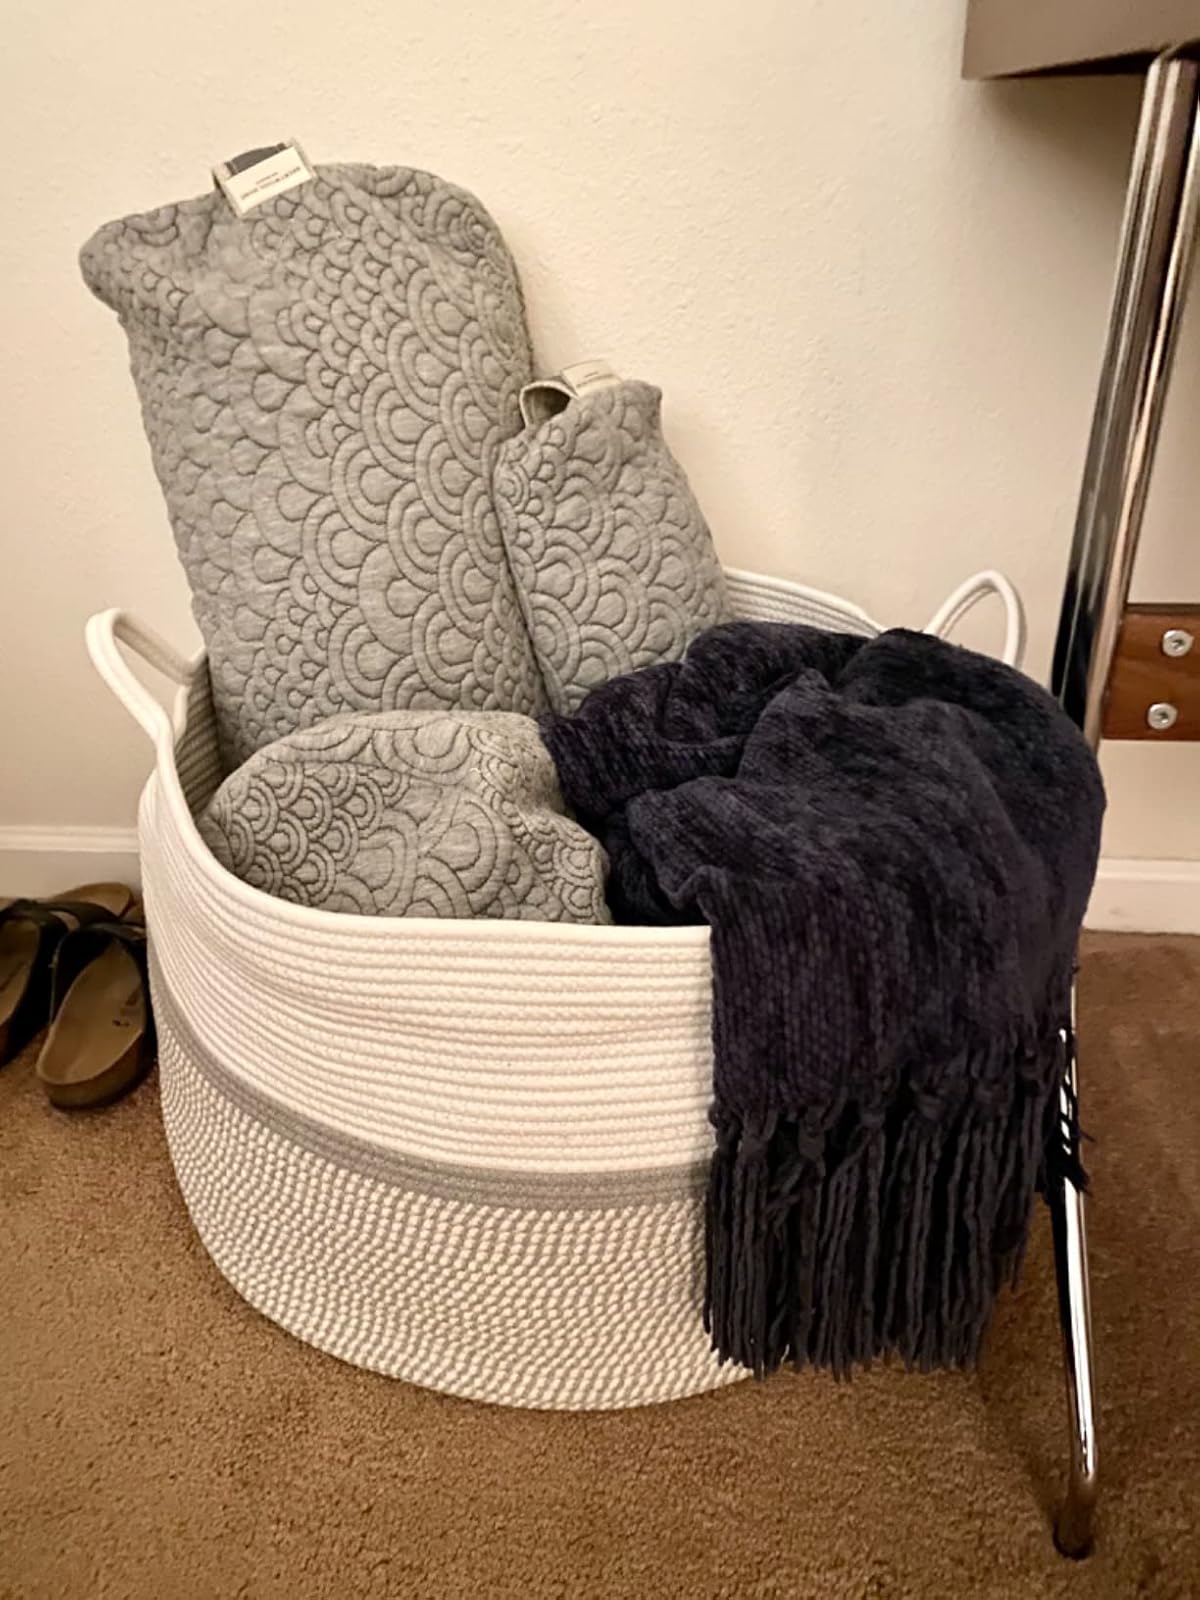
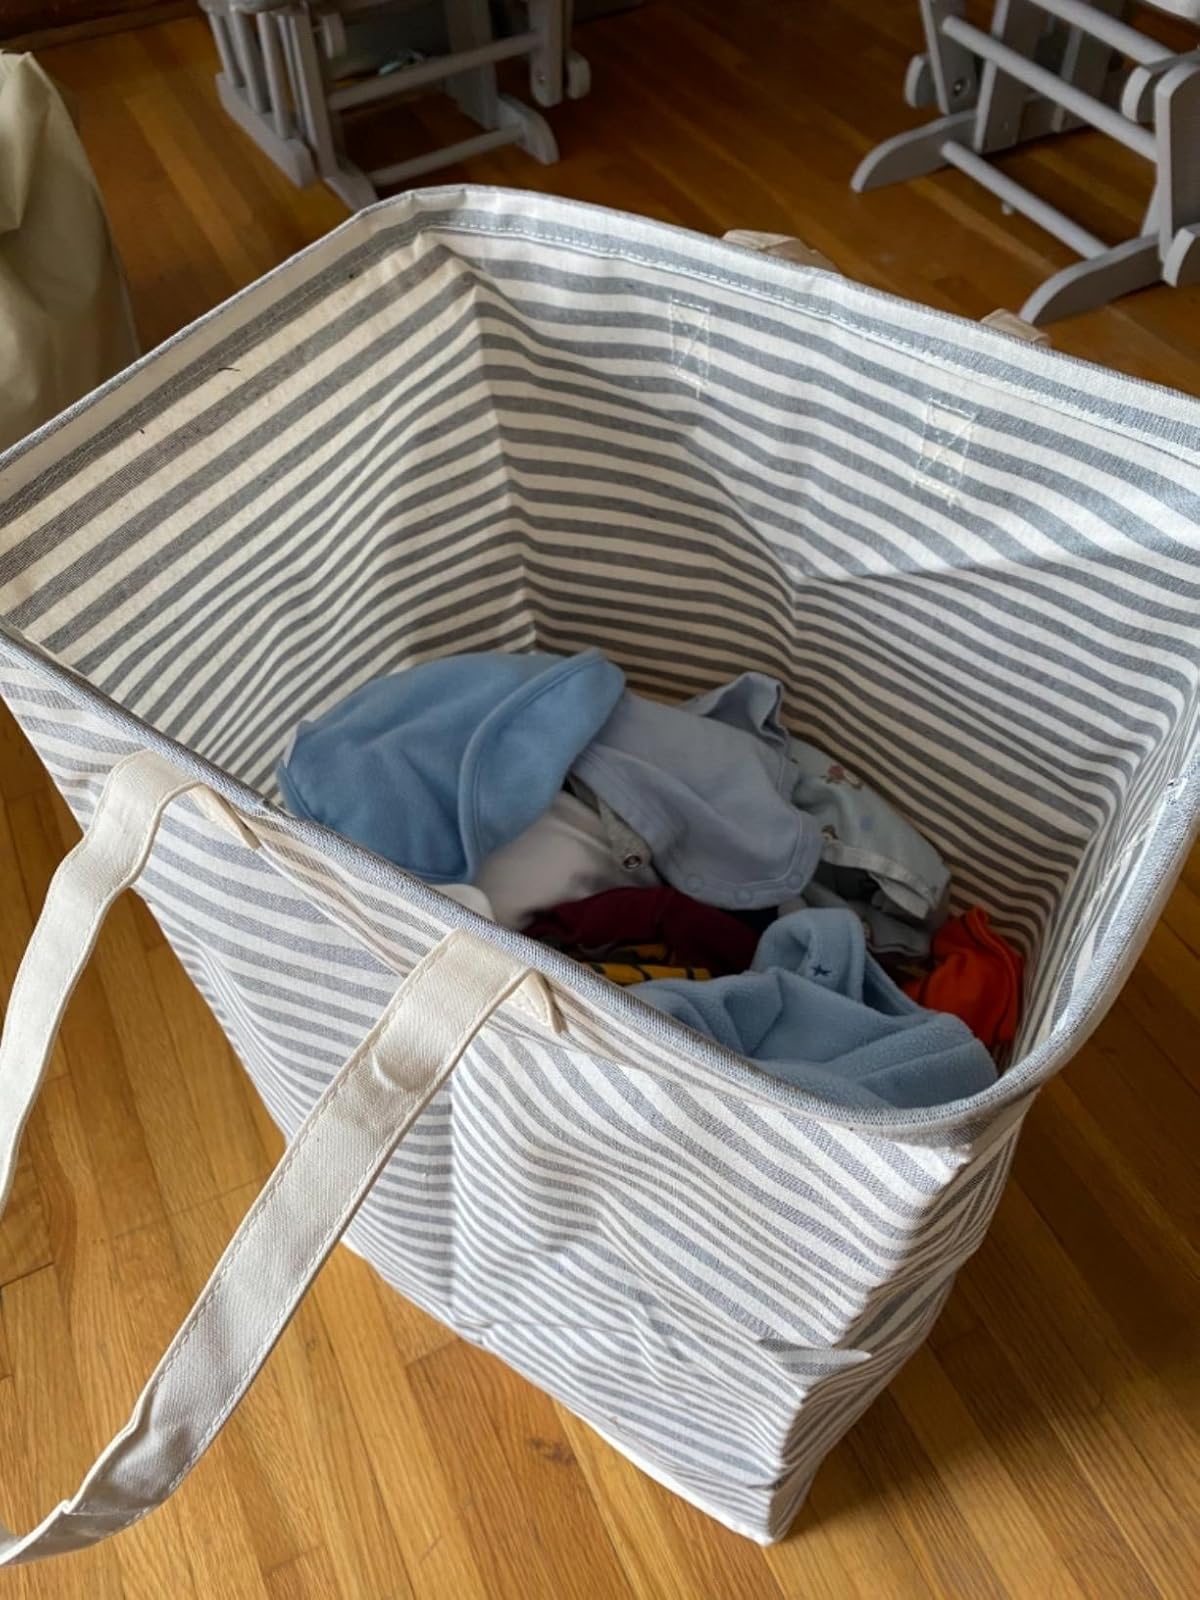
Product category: items_hamper
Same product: no